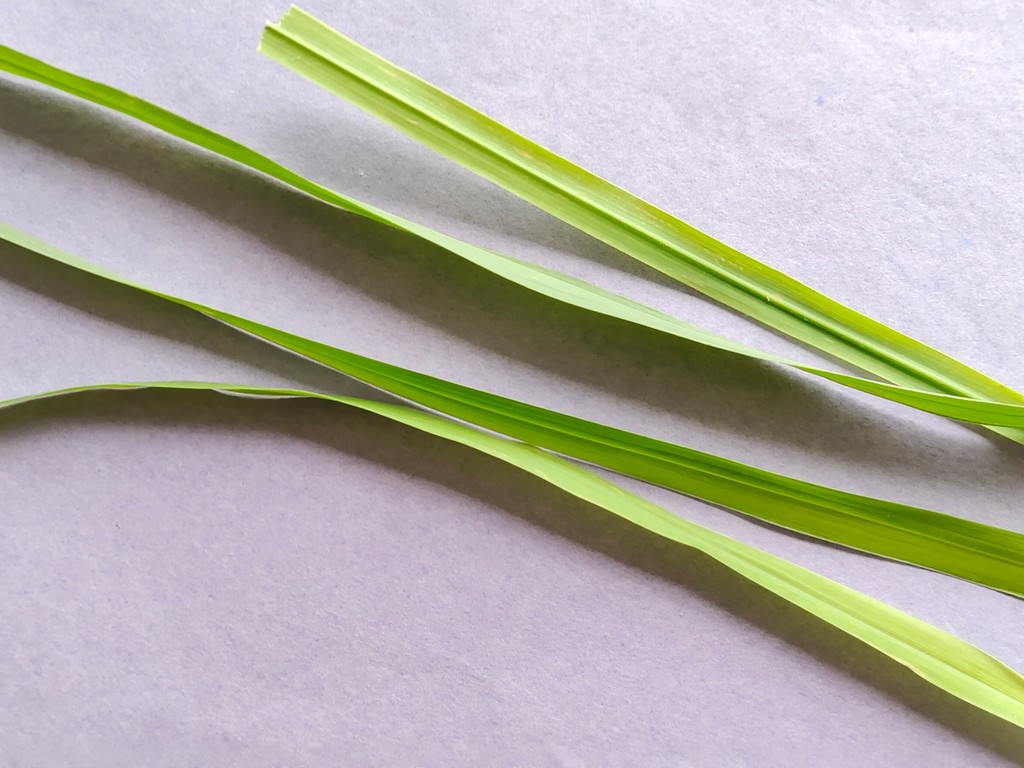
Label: Healthy